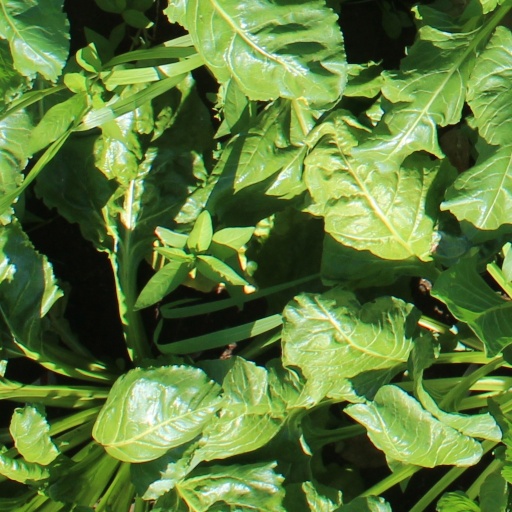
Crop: sugar beet